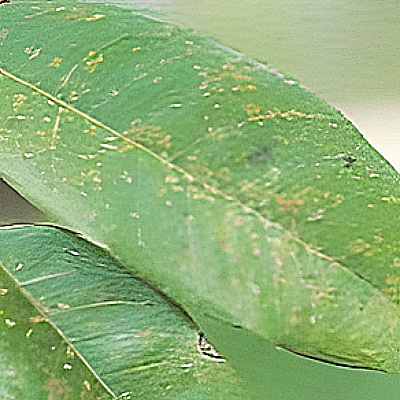
Label: Leaf_Algal